Suffolk Militia

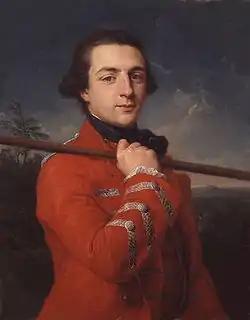
"Portrait of the Duke of Grafton" by Pompeo Batoni, 1762. Grafton is dressed in the uniform of the Suffolk Militia.

The Suffolk Militia was an auxiliary military force in the county of Suffolk on the East Coast of England. From their formal organisation as Trained bands in 1558 until their final service as the Special Reserve, the Militia regiments of the county served in home defence in all of Britain's major wars, seeing action in the Second Dutch War, serving in Ireland and the Channel Islands, and training thousands of reinforcements during World War I. After a shadowy postwar existence they were formally disbanded in 1953.